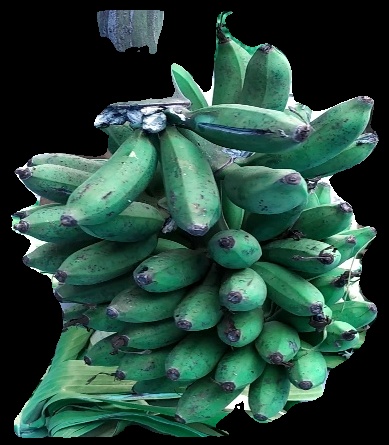
Variety: rasbale
Grade: grade3